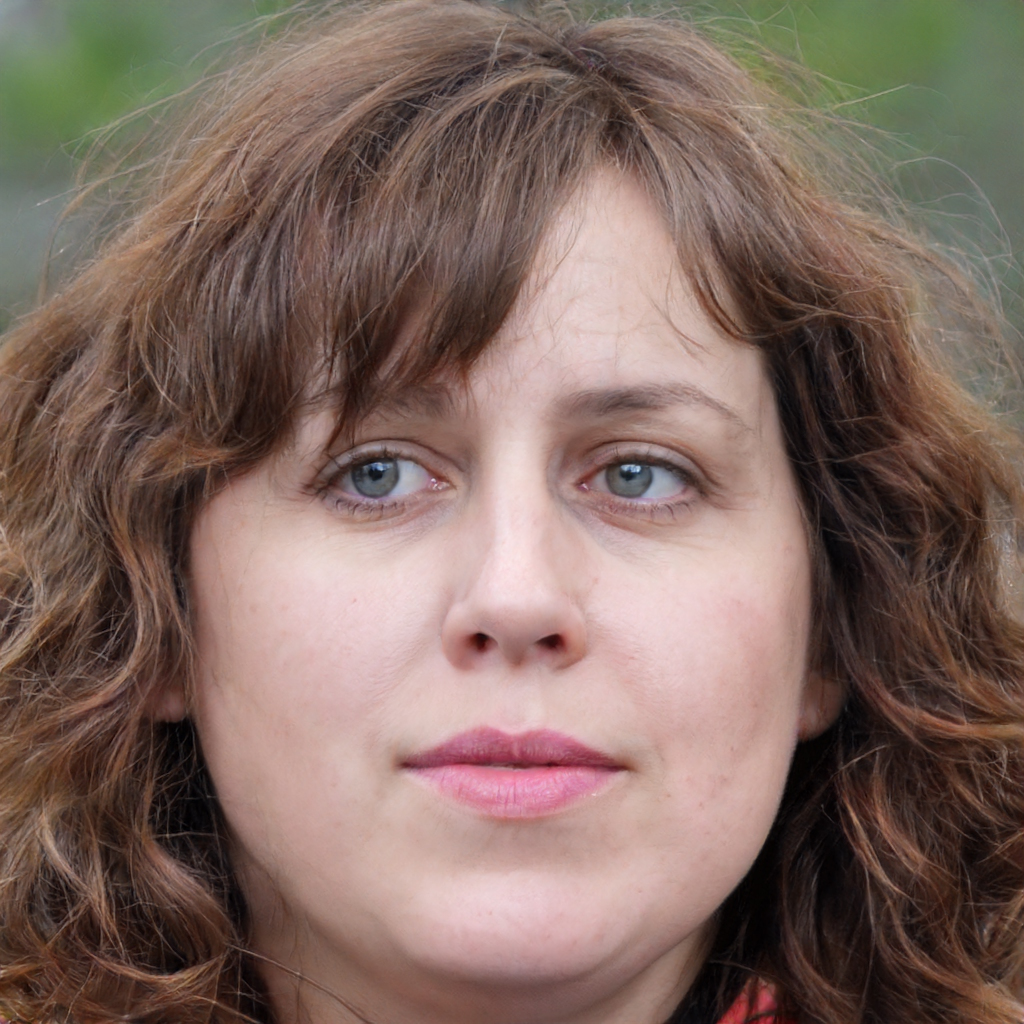
Label: No Watermark